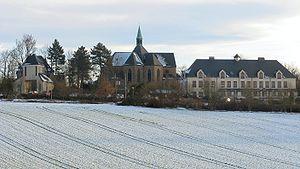
Cet article liste les abbayes cisterciennes actives ou ayant existé sur le territoire allemand actuel. Il s'agit des abbayes de religieux appartenant à l'ordre cistercien.
Le prieuré de Stiepel est une monastère cistercien à Stiepel, un quartier de Bochum, dans le Land de Rhénanie-du-Nord-Westphalie, dans le diocèse d'Essen.